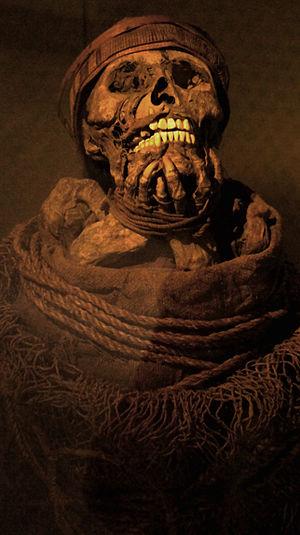
Momie, Musée de l'Or, Bogotá.Español: Momia, Museo del Oro, Bogotá.